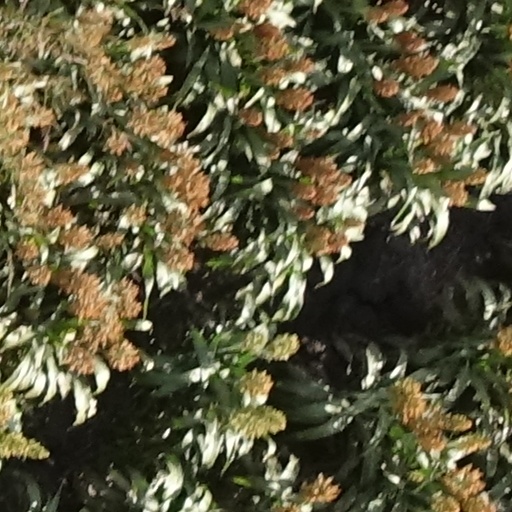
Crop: sorghum